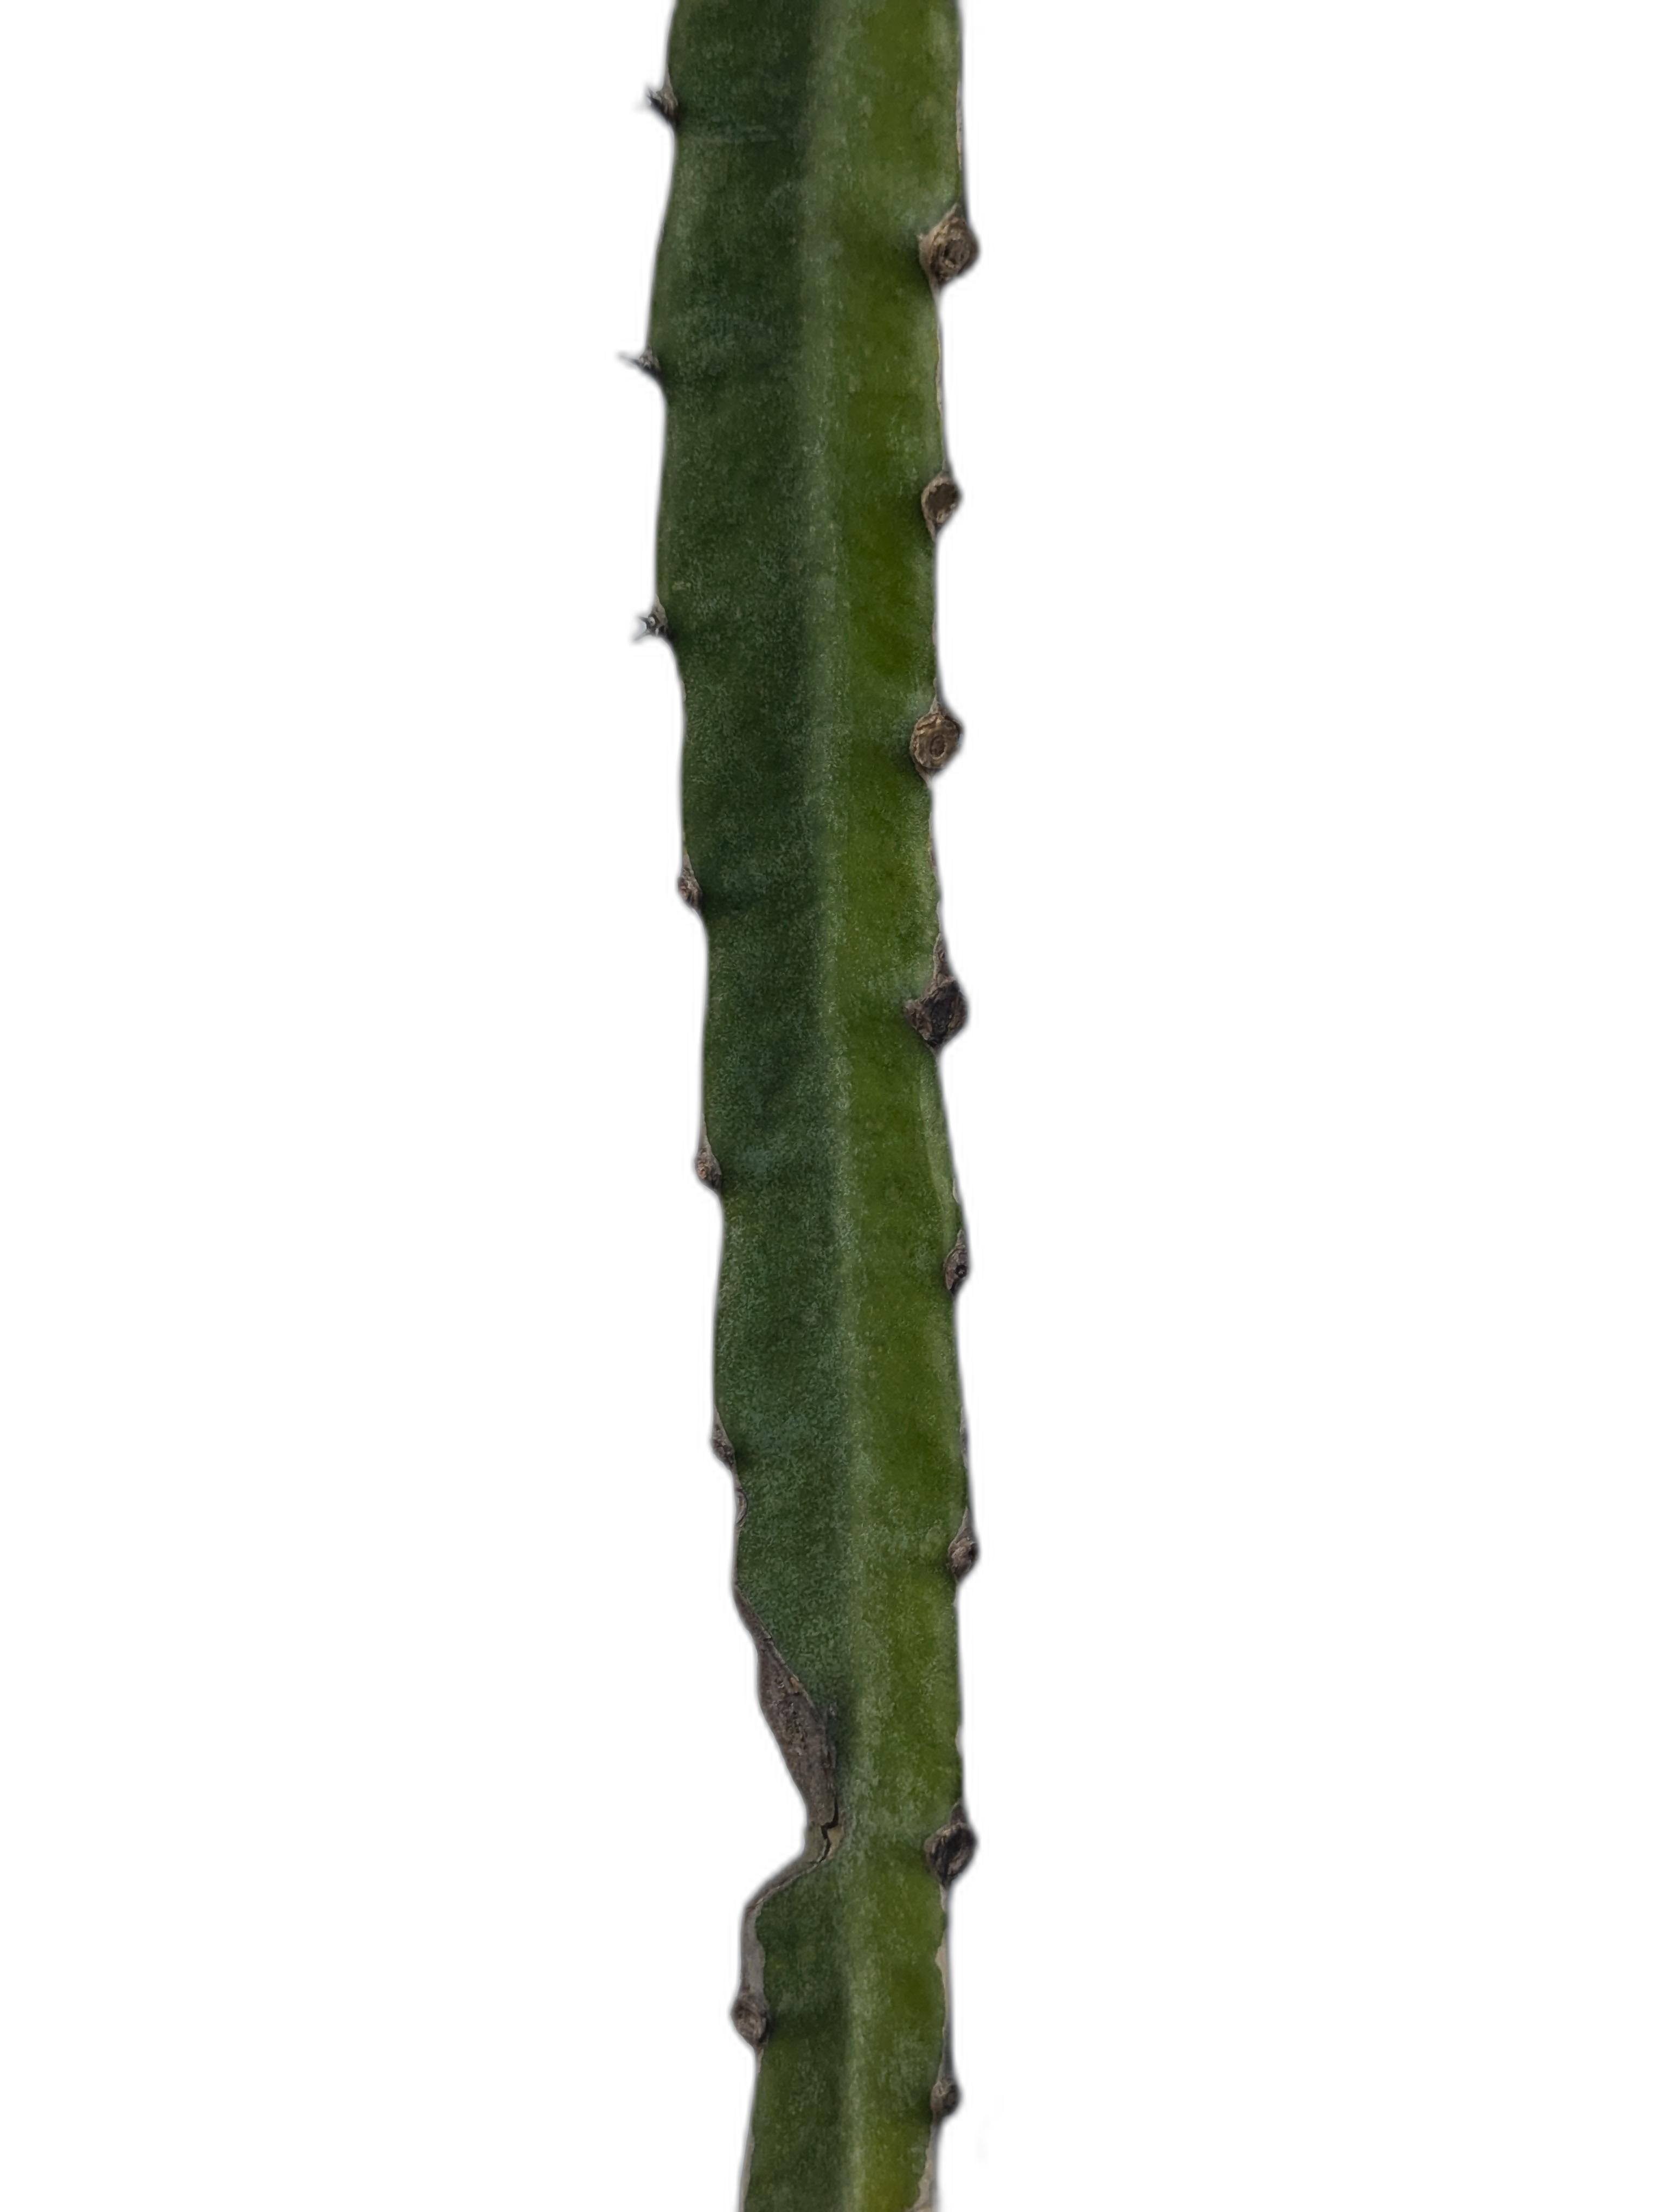
Label: Good leaf